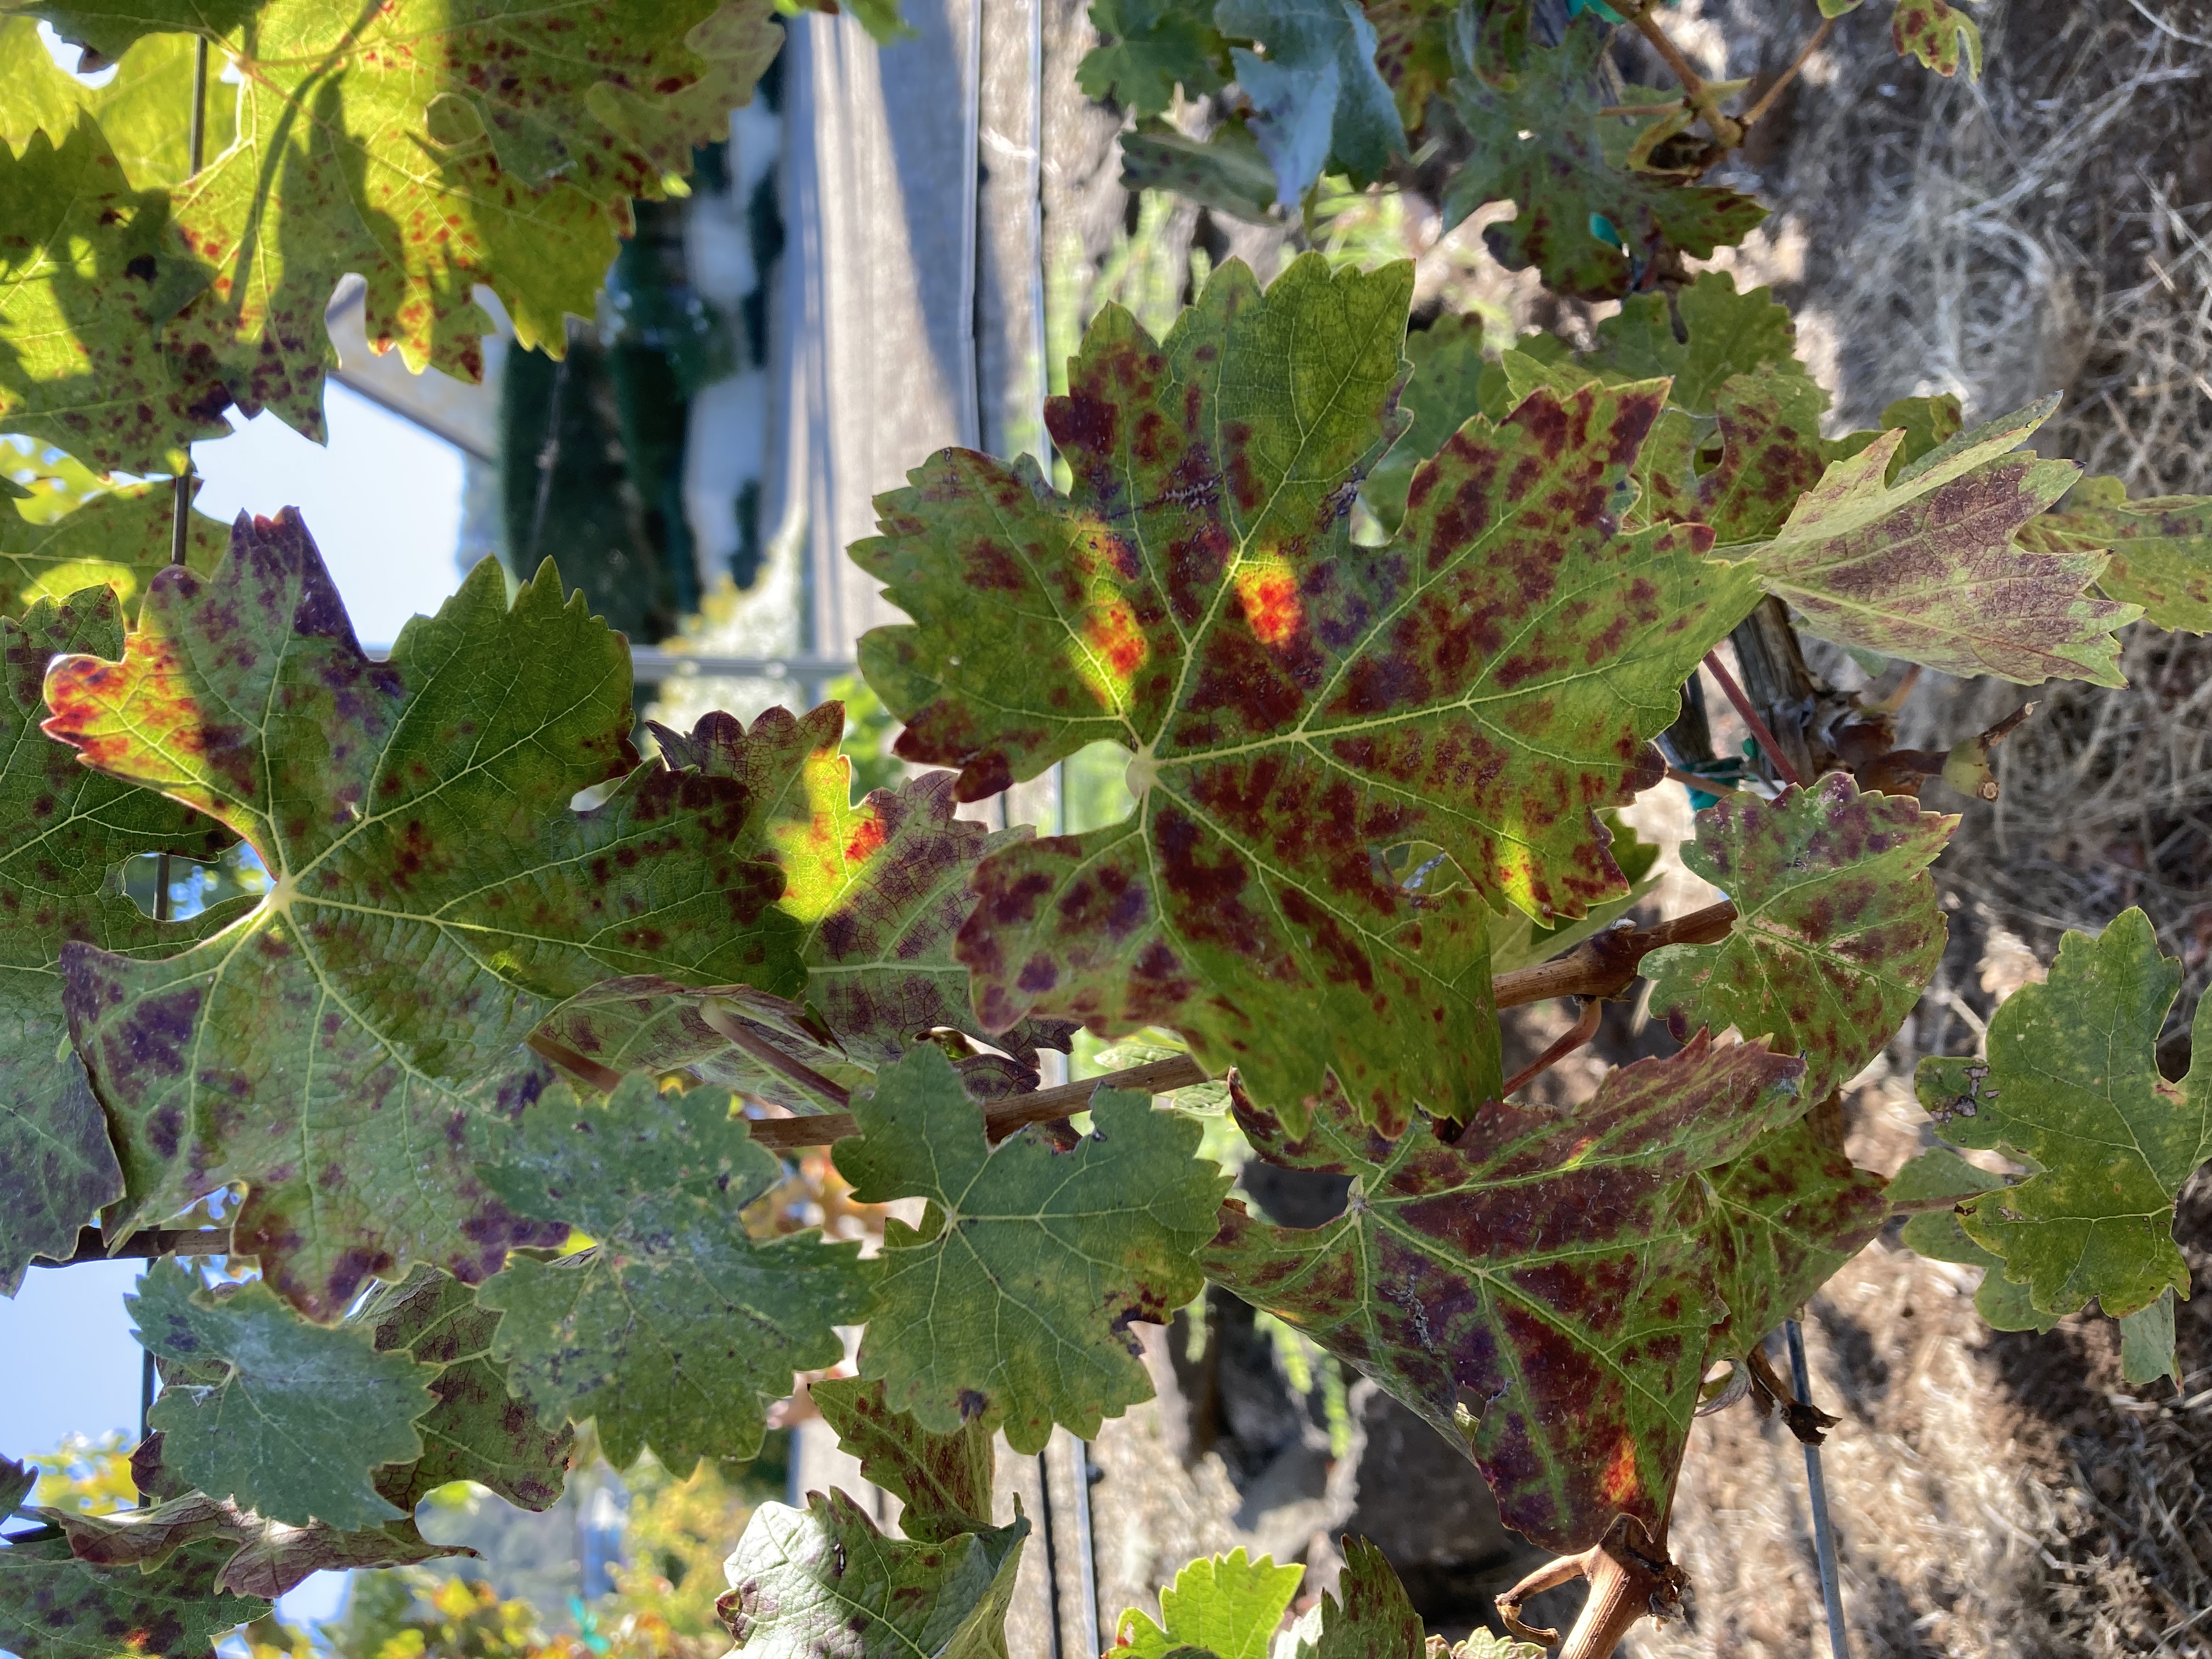
Label: Leafroll 3